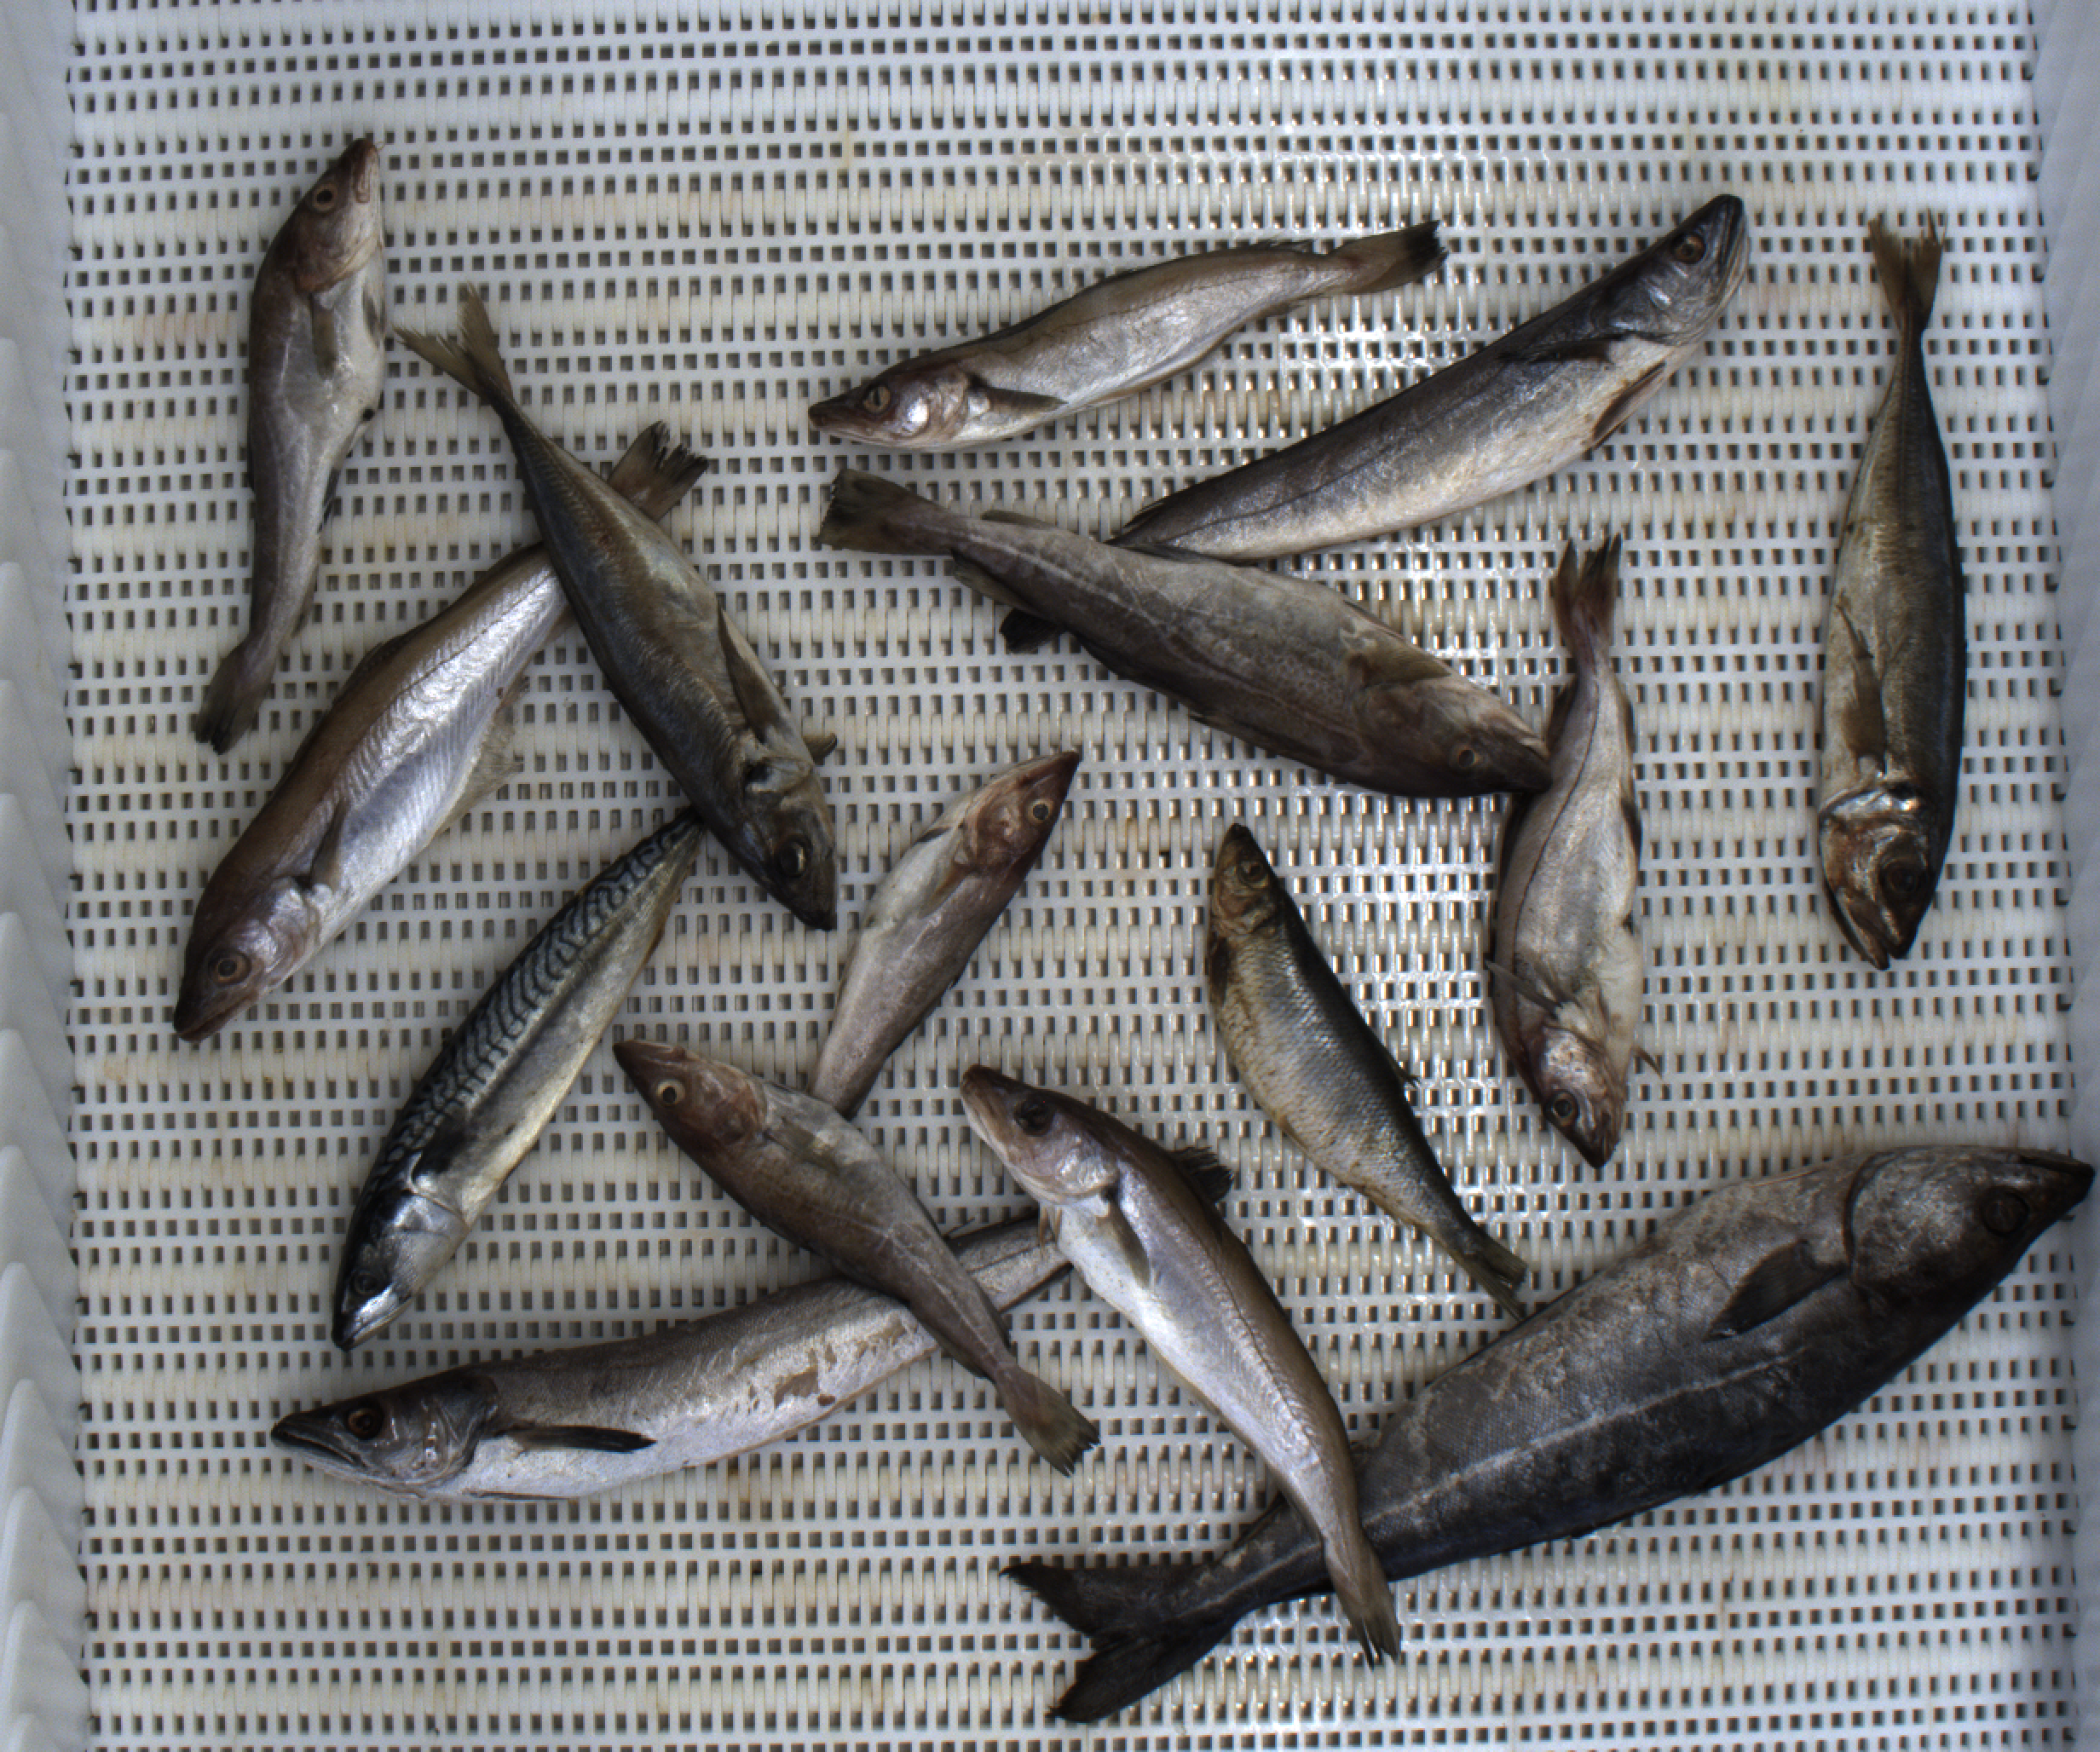
Total fish: 15
Cod: 4
Haddock: 1
Whiting: 3
Hake: 2
Horse mackerel: 2
Saithe: 1
Other: 2